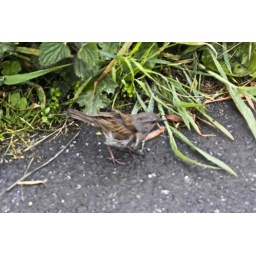
Little brown bird getting its feathers ruffled in the wind.